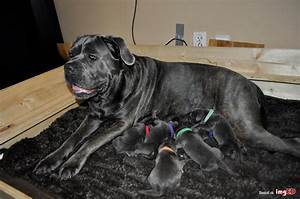
Label: dog